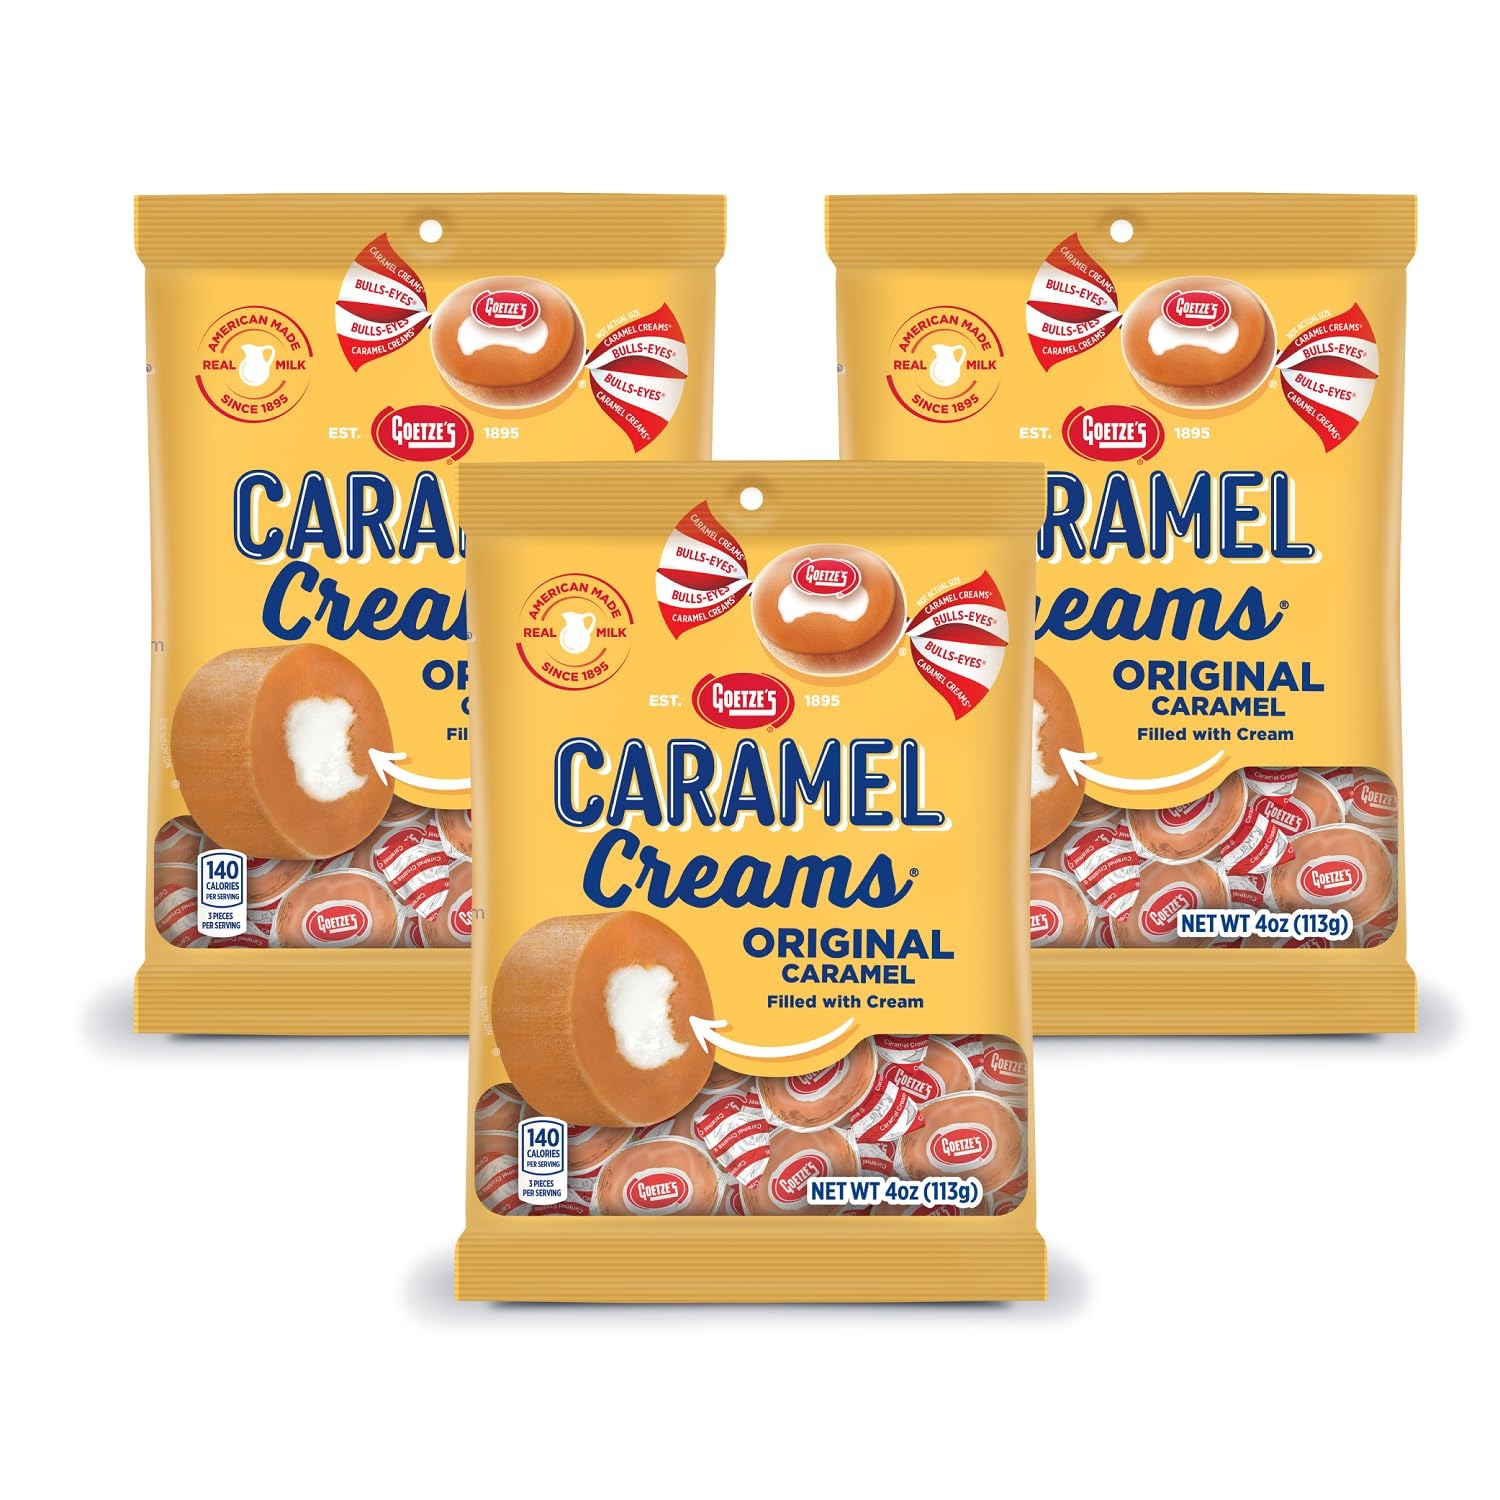
Item Name: Goetze's Candy Vanilla Caramel Creams - 4 Ounce Bags - 3 Pack - Fresh from the Factory
Bullet Point 1: FRESH FROM THE FACTORY: When Purchasing Goetze's Original Caramel Creams you are getting the freshest Caramel Creams directly from our factory.
Bullet Point 2: MADE WITH REAL CREAM: Goetze's Caramel Creams are made with wholesome real dairy milk to give our Caramel Creams that rich creamy flavor
Bullet Point 3: PERFECT TREAT: Goetze's Candy makes for a great snack in any situation! Order your favorite caramel candy for your next birthday party, office candy bowl, or as a sweet gift.
Bullet Point 4: NOSTALGIC CANDY: At Goetze's Candy, we have been making traditional caramel candy with a cream center for over 125 years that everyone knows and loves.
Bullet Point 5: MADE IN THE USA: All Goetze's Candy is made in America in our dedicated nut-free facility.
Product Description: Discover the delightful taste of Goetze's Vanilla Caramel Creams. Perfectly crafted since 1918, these wrapped candy treats offer a unique combination of chewy caramel made with wheat flour and a rich cream center. Indulge in a sweet experience with candy that stands out for its exceptional texture and flavor. Each piece of candy is freshly sourced from our dedicated Baltimore factory, ensuring an authentic taste that speaks to over 125 years of candy-making tradition in the USA. The real dairy milk used in the cream center lends a luscious, creamy flavor that sets these caramels apart from other wrapped candy. These Vanilla Caramel Creams are not only a nostalgic candy favorite, they are also ideal for candy bags, candy buffets, or any event where a sweet touch is needed. Whether organizing a candy lane or preparing candy bags for your party, Goetze's Candy adds that special touch to any occasion. For peace of mind, our candy is produced in a nut-free facility, making them safe for those with nut allergies. Enjoy this bite-sized piece of sweetness that fits perfectly into any candy collection or themed event or gathering. Goetze's Vanilla Caramel Creams are wrapped candy that makes an excellent choice for those looking to relive sweet memories or create new ones with family and friends. Experience the classic taste of Goetze's today, and explore the many flavors and sizes we offer to suit every taste preference. Add Goetze's Vanilla Caramel Creams to your candy assortment for a distinctive, creamy treat everyone can enjoy.
Value: 12.0
Unit: Ounce

Price: 18.99